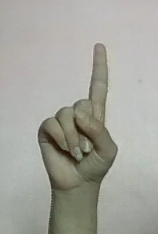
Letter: bb